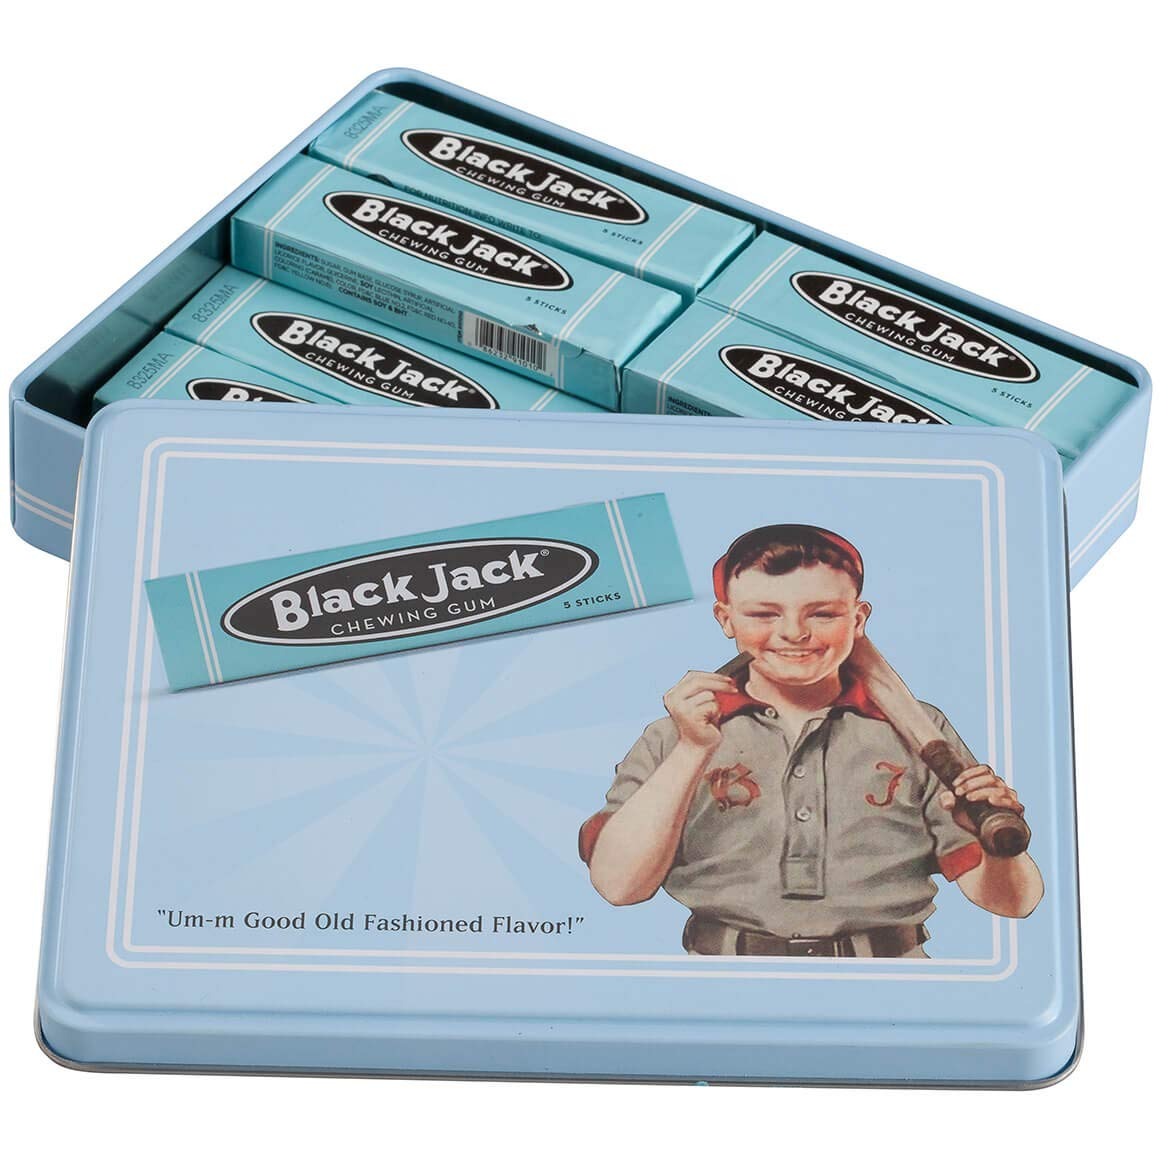
Item Name: Black Jack (Blackjack) Gum Vintage Collectors Tin with 10 packs of BlackJack Gum
Bullet Point 1: Vintage Tin Collectors Pack including 10 packs of BlackJack Gum
Bullet Point 2: 10 Packs of Gum with 5 sticks in each pack total of 50 pieces
Bullet Point 3: 2 piece metal tin with embossed writing
Product Description: Get a vintage collector tin filled with BlackJack Gum! The tin is a hard, metal case with a matte finish that contains 10 packs of Blackjack Gum. There is an image of a boy on the front enjoying BlackJack gum. He's in a baseball uniform and the initial of B and J for BlackJack are on his uniform. The BlackJack Gum logo is actually embossed on the tin. It's a great place to store your BlackJack gum, or a perfect gift idea.
Value: 10.0
Unit: Count

Price: 9.97